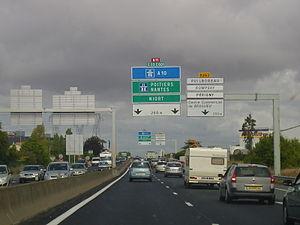
La RN 11 vers Poitiers et Niort avant la sortie avec la RD 263, à la sortie de La Rochelle
La route nationale 11, ou RN 11, est une route nationale française reliant Frontenay-Rohan-Rohan à La Rochelle. À l'origine, elle reliait Poitiers à Rochefort.